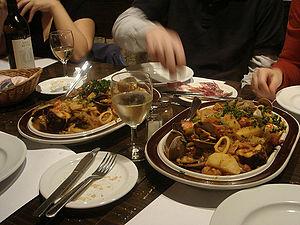
La cuisine portugaise est la cuisine traditionnelle du Portugal.
La caldeirada de peixe, ou tout simplement caldeirada, est une soupe traditionnelle de la cuisine portugaise et galicienne.